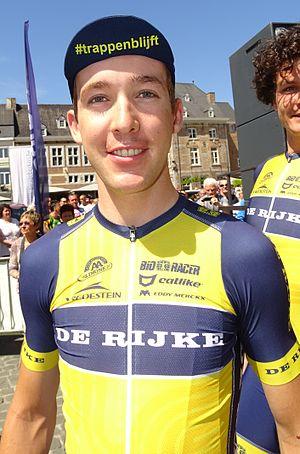
Reportage réalisé le dimanche 14 juin à l'occasion du départ et de l'arrivée du Tour du Limbourg 2015 à Tongres, Belgique.
La saison 2015 de l'équipe cycliste Join-S-De Rijke est la treizième de cette équipe.
Robbert de Greef, né le 27 août 1991 à Geldrop et mort le 26 avril 2019 à Anvers, est un coureur cycliste néerlandais.